Penn State DuBois

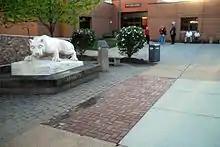
Penn State DuBois Campus Nittany Lion on Quad

The university does not maintain any residence halls on the DuBois campus. Students from the area generally live at home and commute, or reside in apartments in the surrounding communities. The "Lions' Den Cafe" is open daily from 8 am to 4 pm for student use, and serves hot lunches daily, Monday-Friday when classes are in session. There are many co-curricular activity opportunities for students both on campus and in the community.